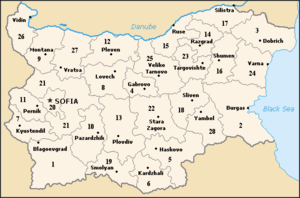
Voici une liste de points extrêmes de la Bulgarie.